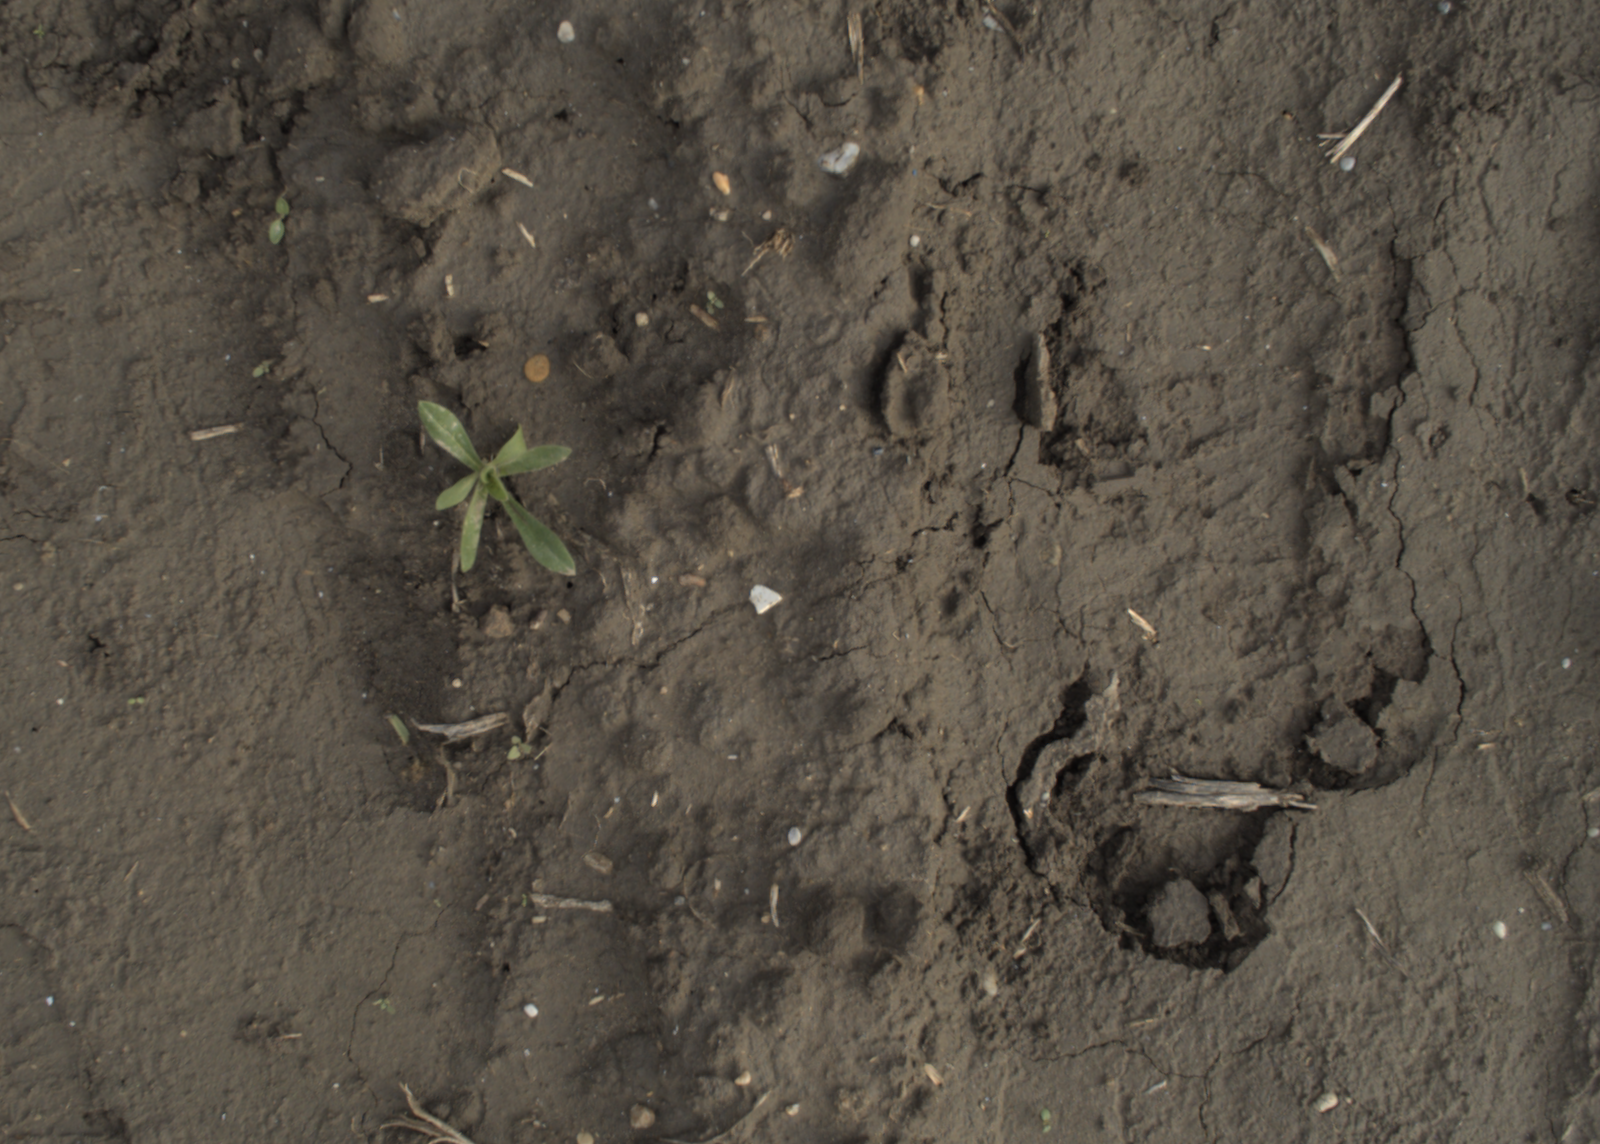
Capture date: 13.10.2021 10:05:42
Weather: mixed
Wind: strong
Seeding date: 02.09.2021
Plant canopy height (mm): 956